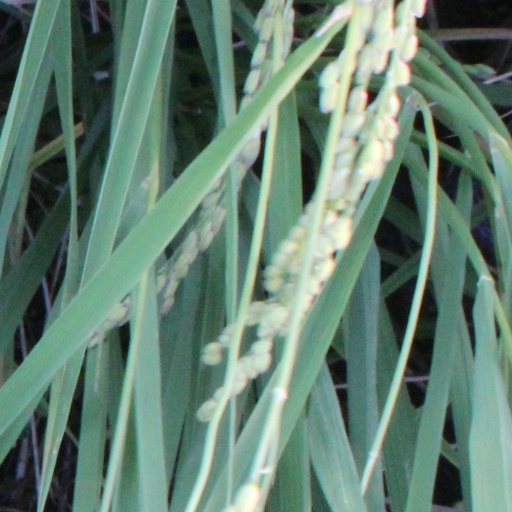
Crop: rice